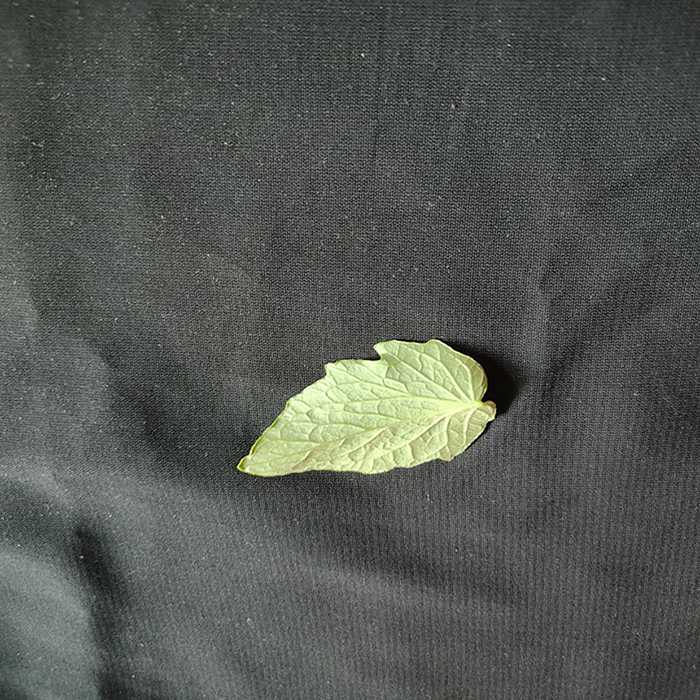
Plant: Tomato
Label: Tomato Fresh leaf